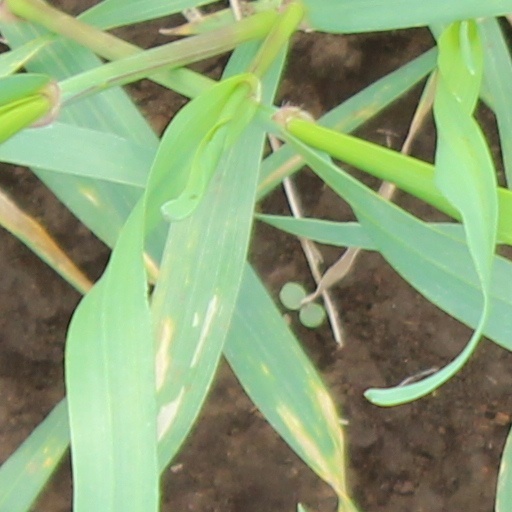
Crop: wheat